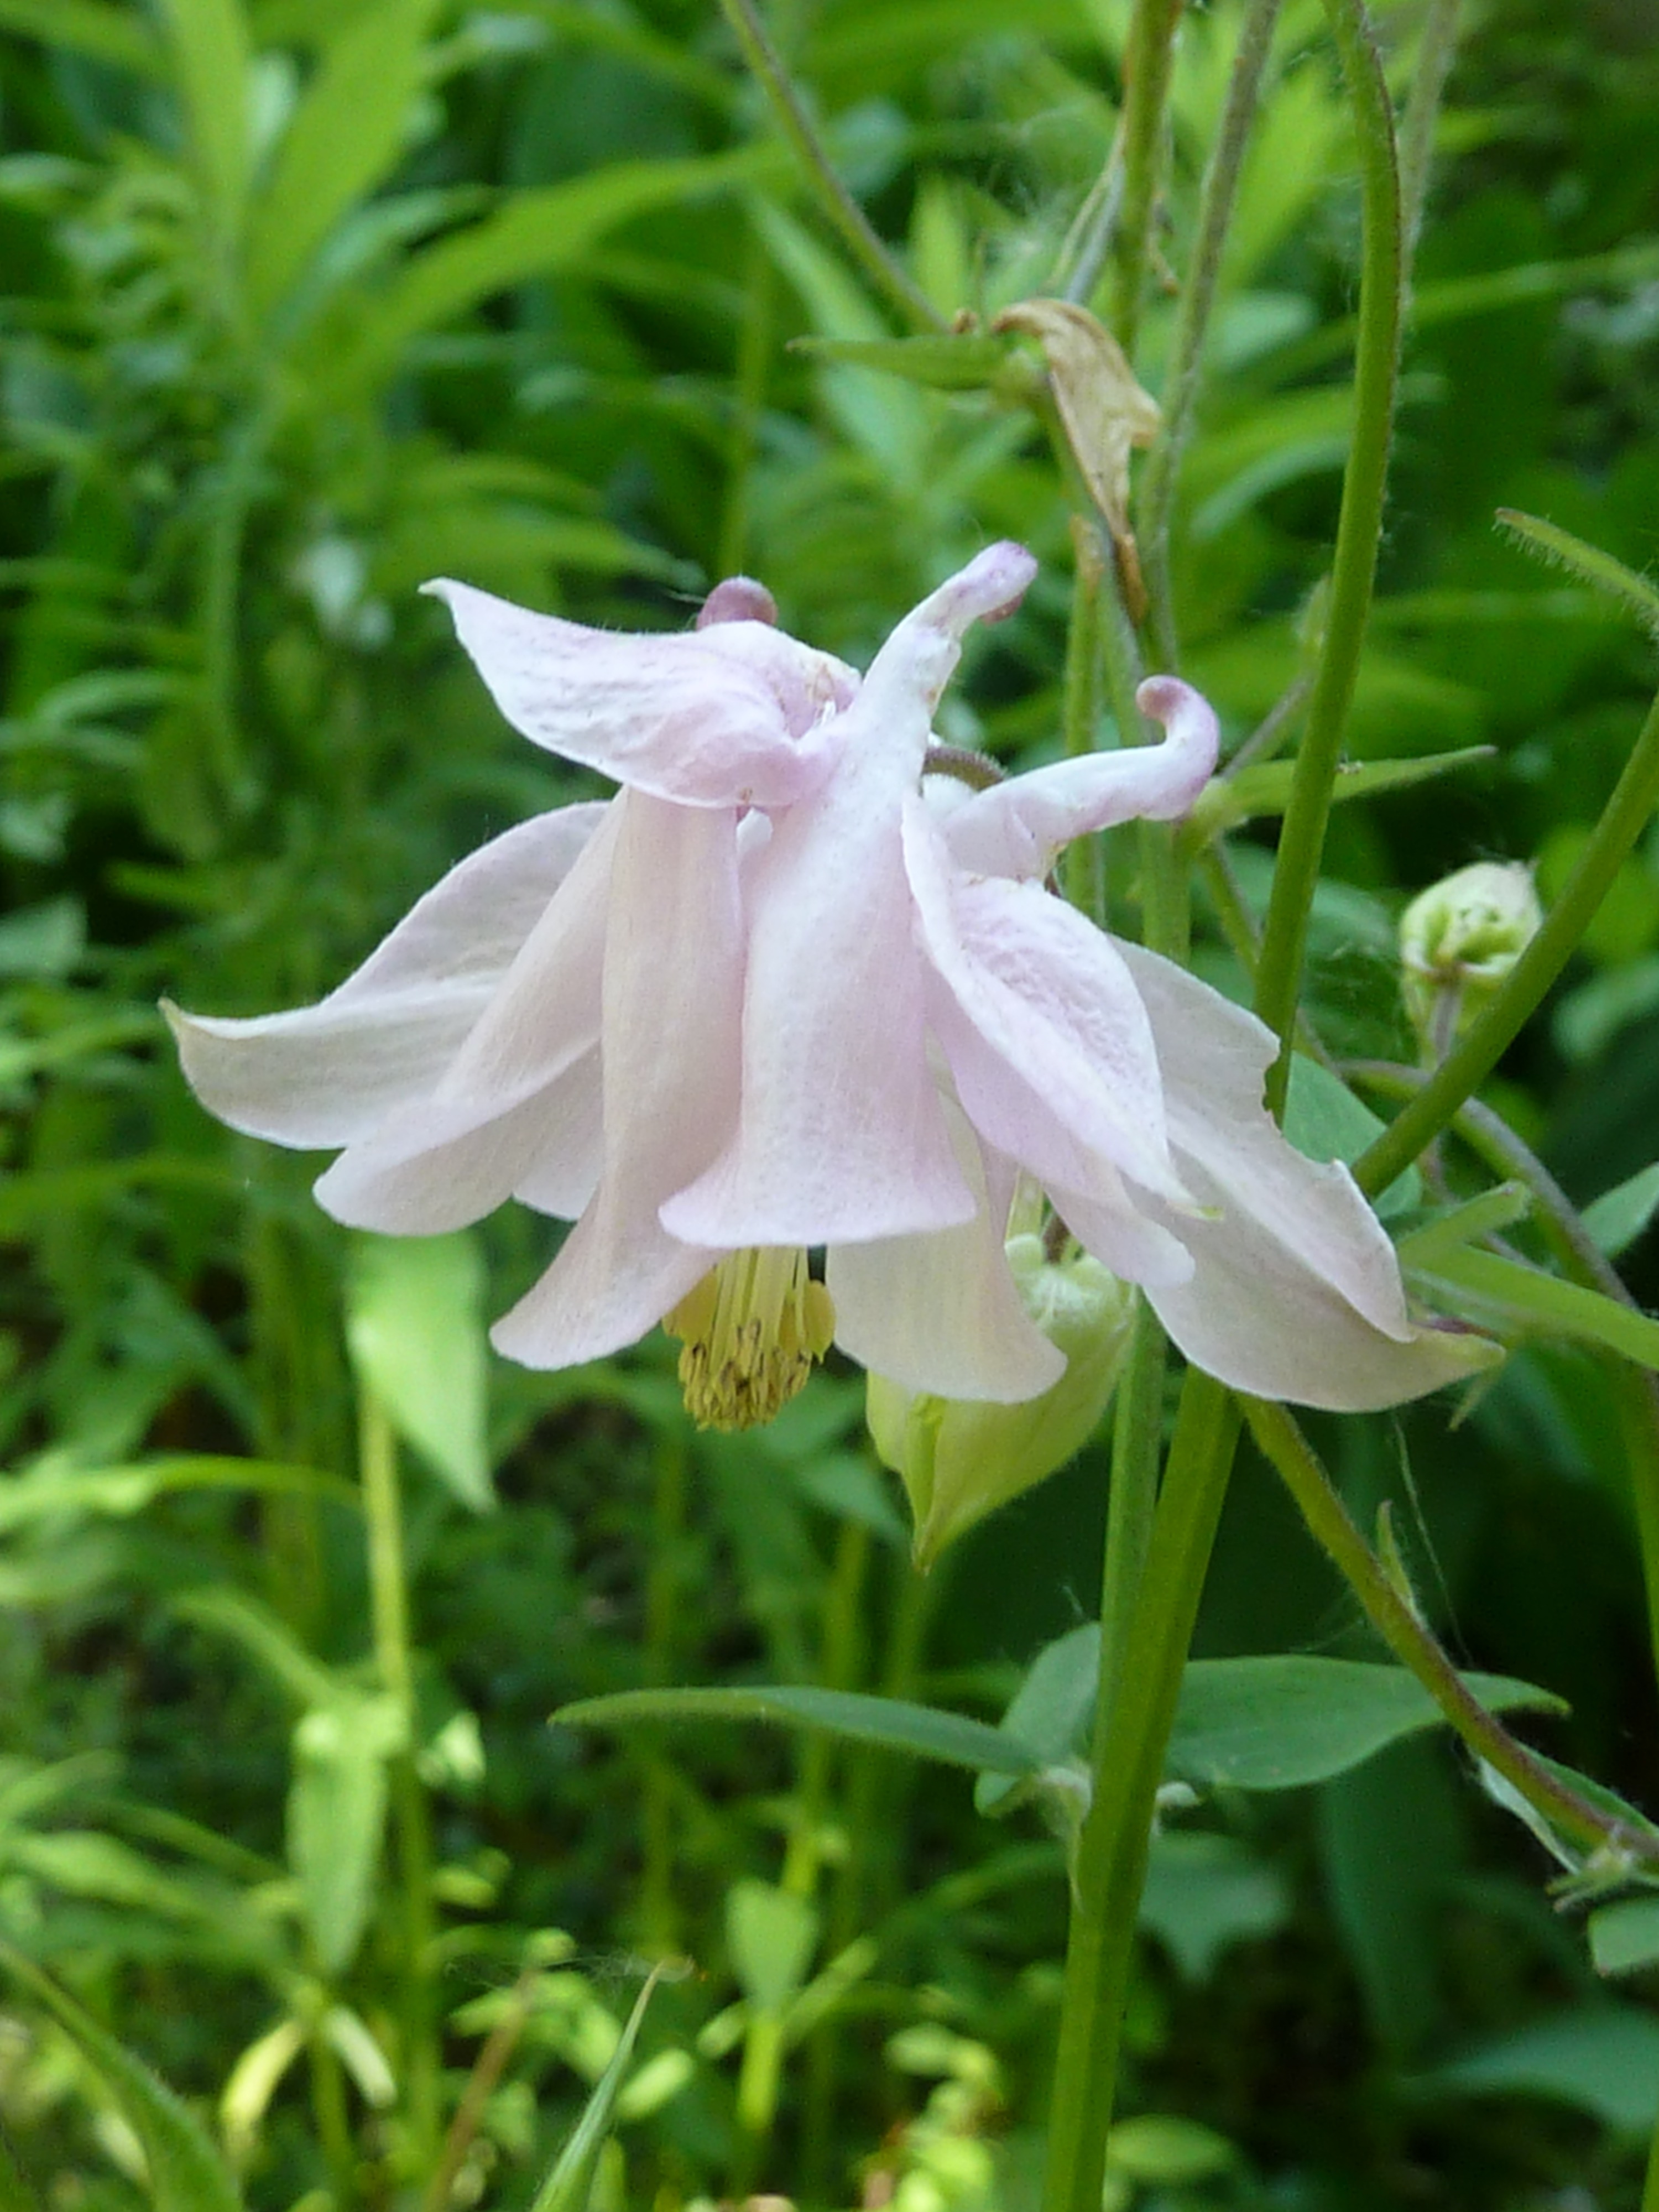
nature, blossom, plant, flower, bloom, floral, natural, fresh, botany, blooming, flora, botanical, white flower, wildflower, lily, flowering plant, bellflower family, land plant, fawn lily, canada columbine